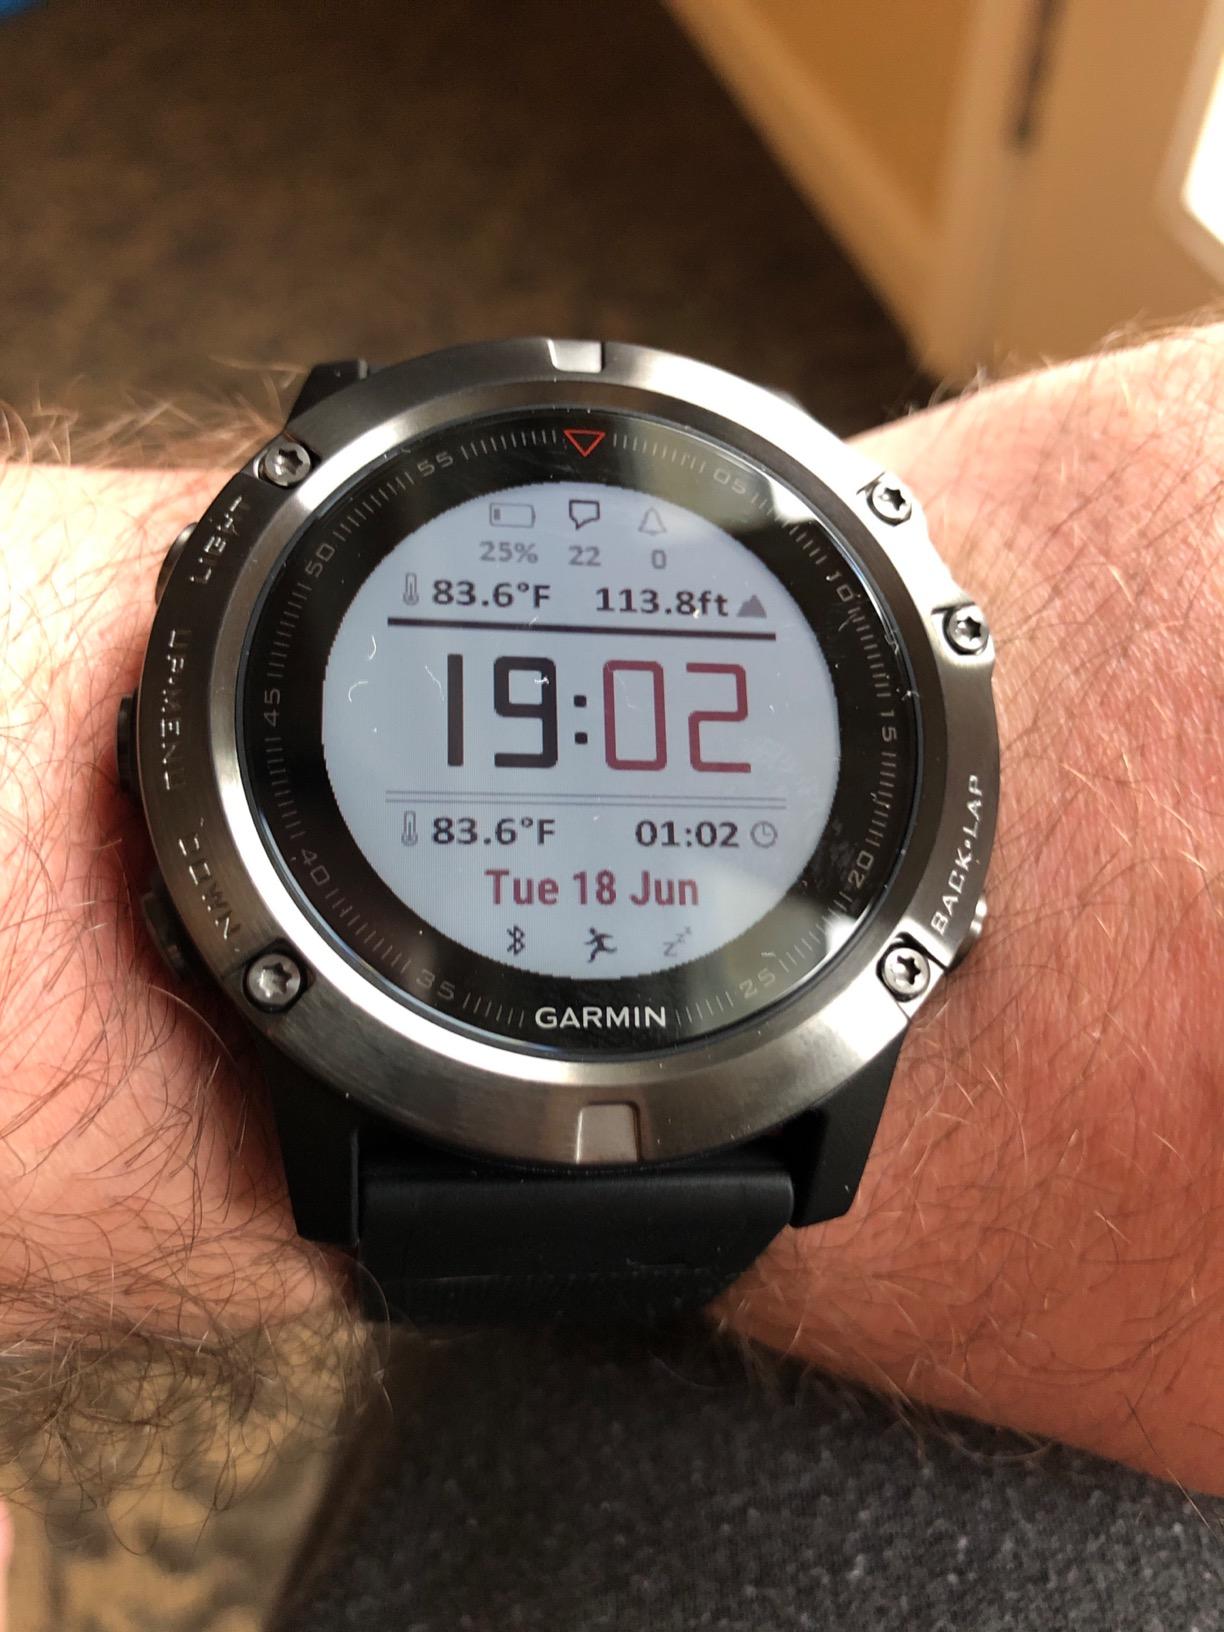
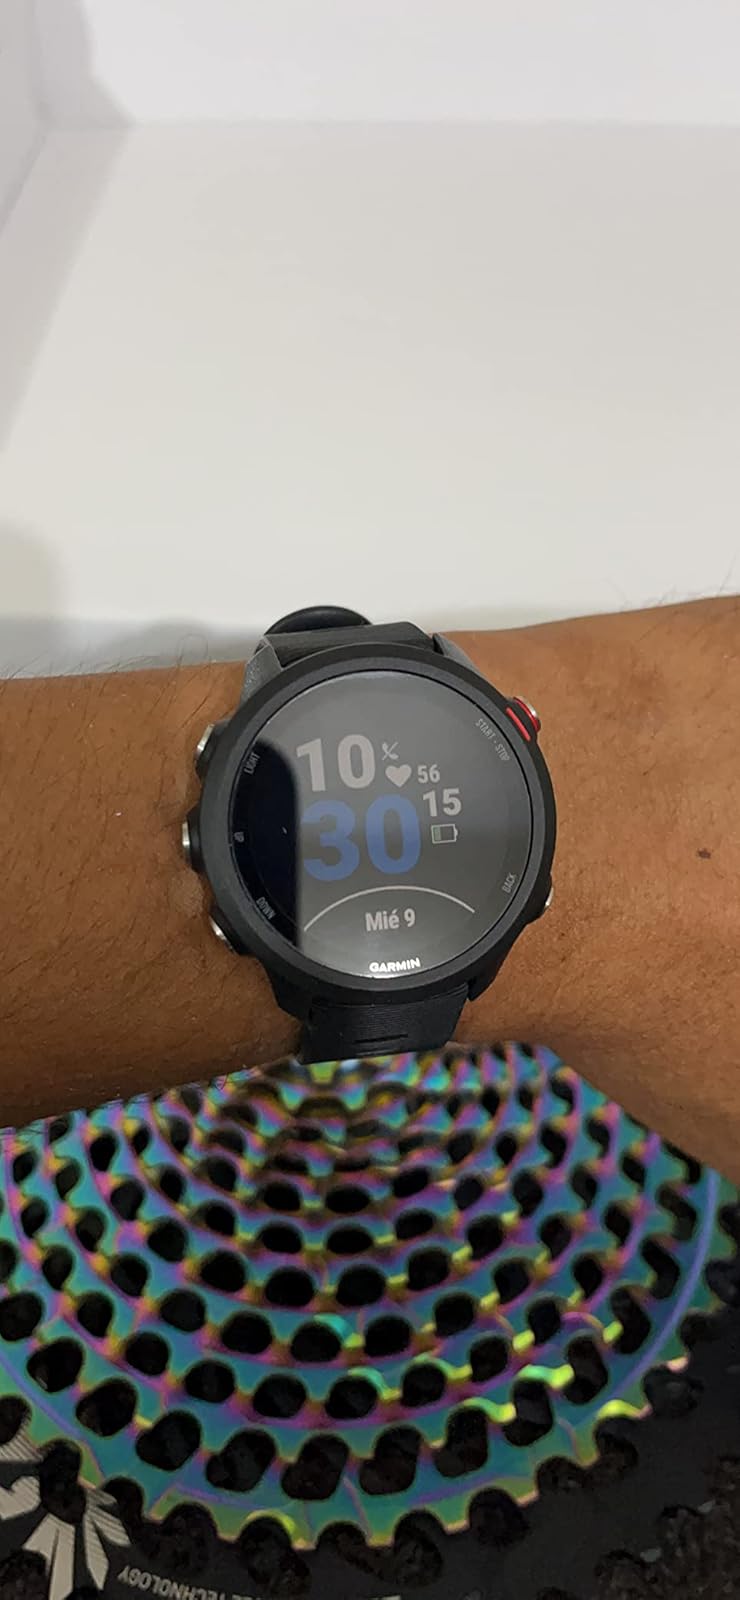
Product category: smartwatch
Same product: no